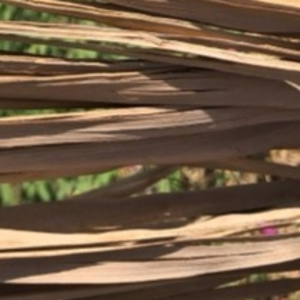
Label: Fusarium Wilt